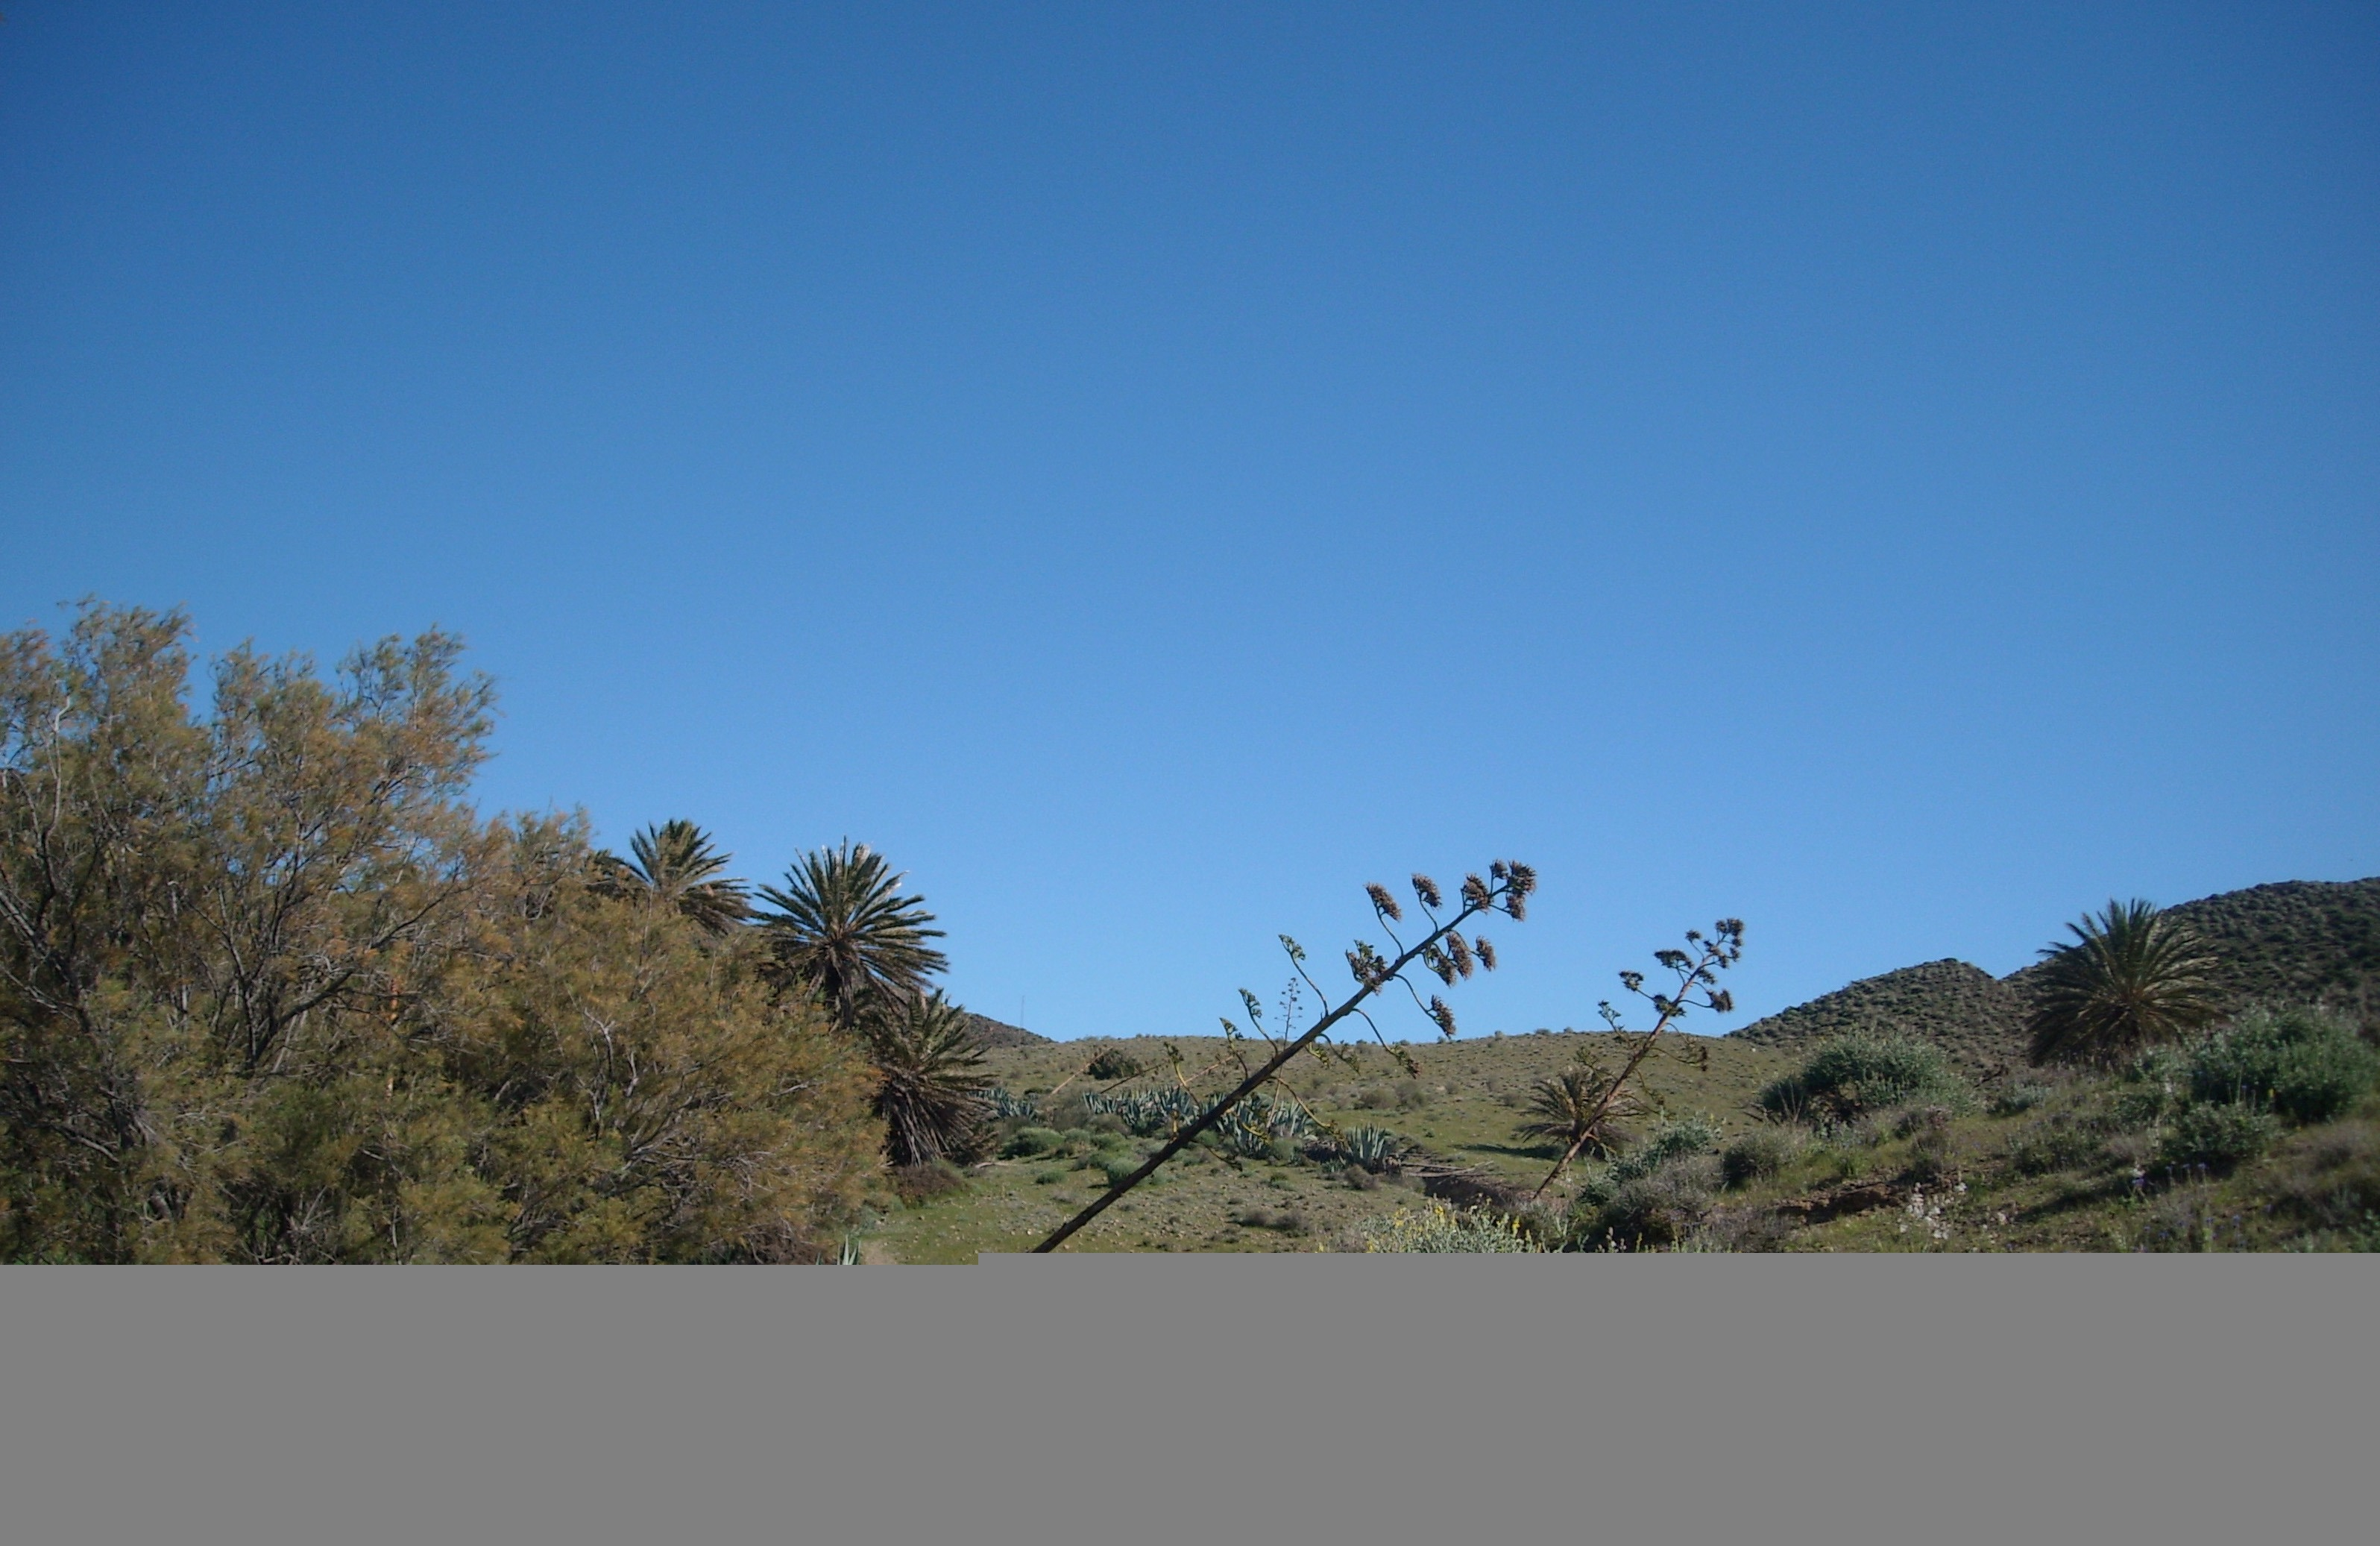
tree, grass, fence, sky, sunlight, wall, dry, mediterranean, spain, agave, ecosystem, outdoor structure, home fencing, isleta del moro, agave flowers